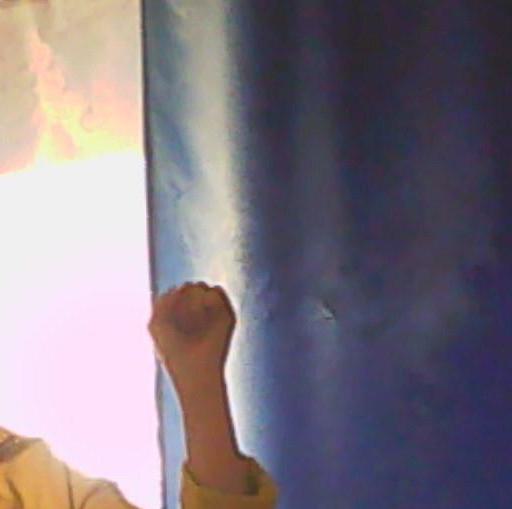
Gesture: fist